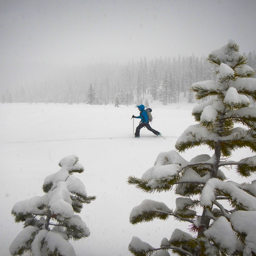
we 've had tremendous luck this year with not - skiing